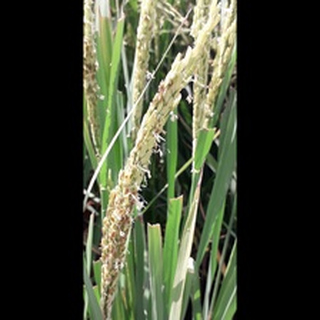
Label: diseased_rice